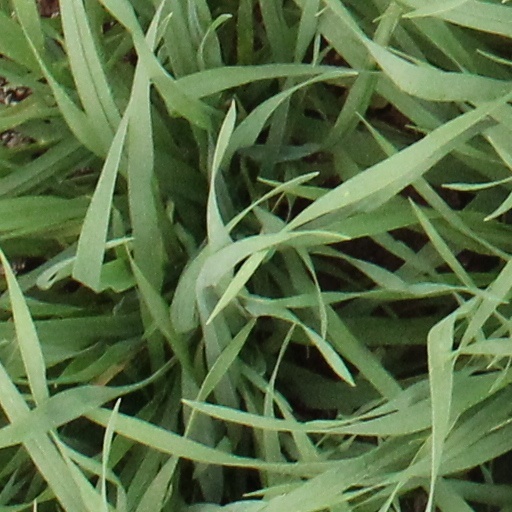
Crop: wheat